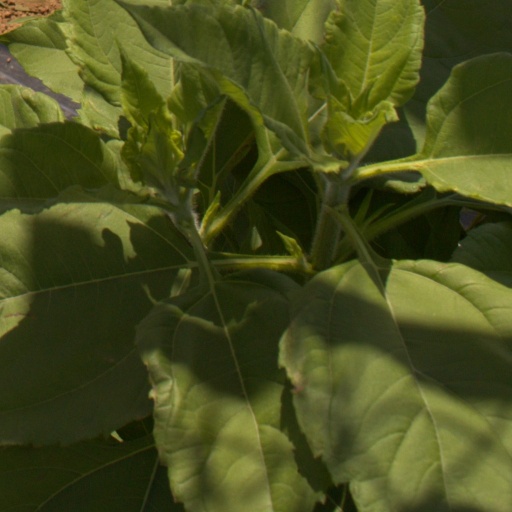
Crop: Jerusalem artichoke